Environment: real
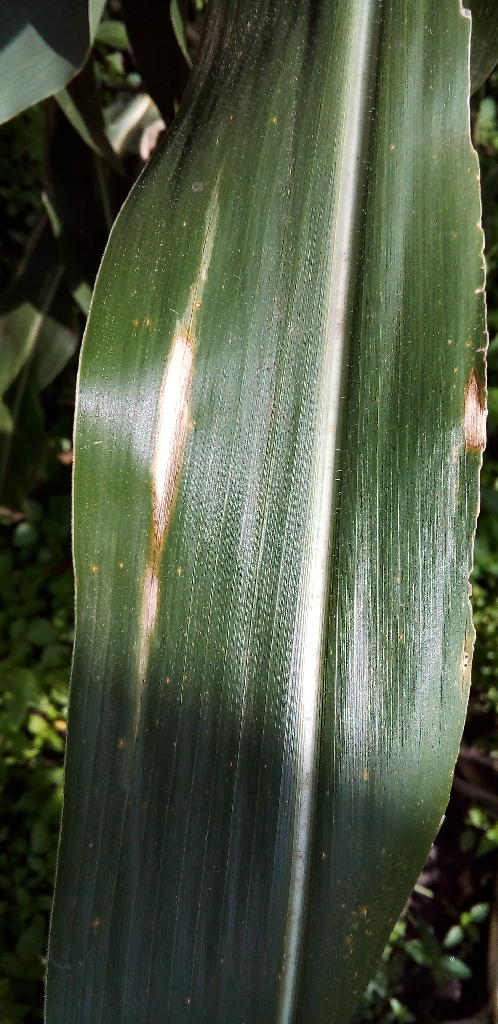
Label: northern_corn_leaf_blight